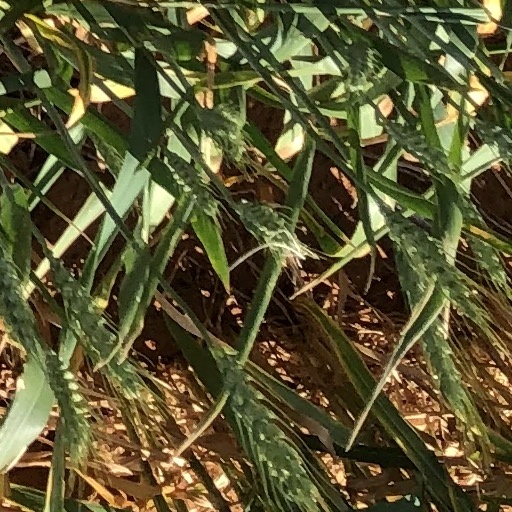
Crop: wheat